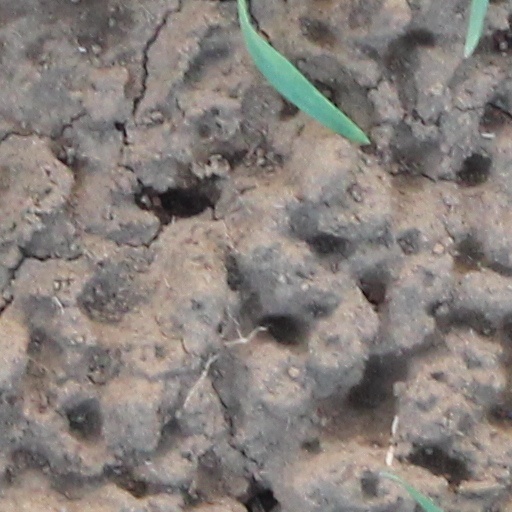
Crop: wheat